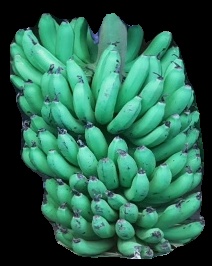
Variety: pachbale
Grade: grade1